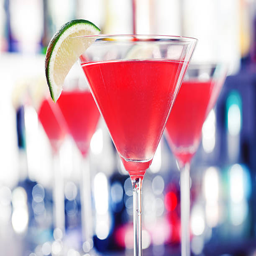
cosmopolitan cocktails on a bar